Kit Hollerbach

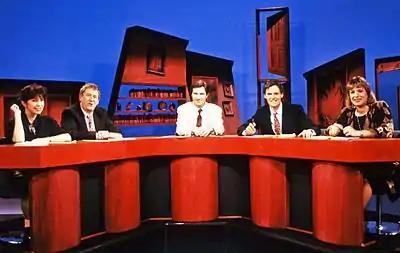
"Don't Quote Me", from the left, Kit Hollerbach, Austin Mitchell, Chairman Geoffrey Perkins, Simon Williams, and Carol Thatcher, Channel 4 1990

Kathleen Ann Hollerbach is an American stand-up comedian and actress. She was born in Sacramento, California.